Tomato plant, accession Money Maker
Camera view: horizontal (90 deg, fisheye); turntable rotation: 120 degrees
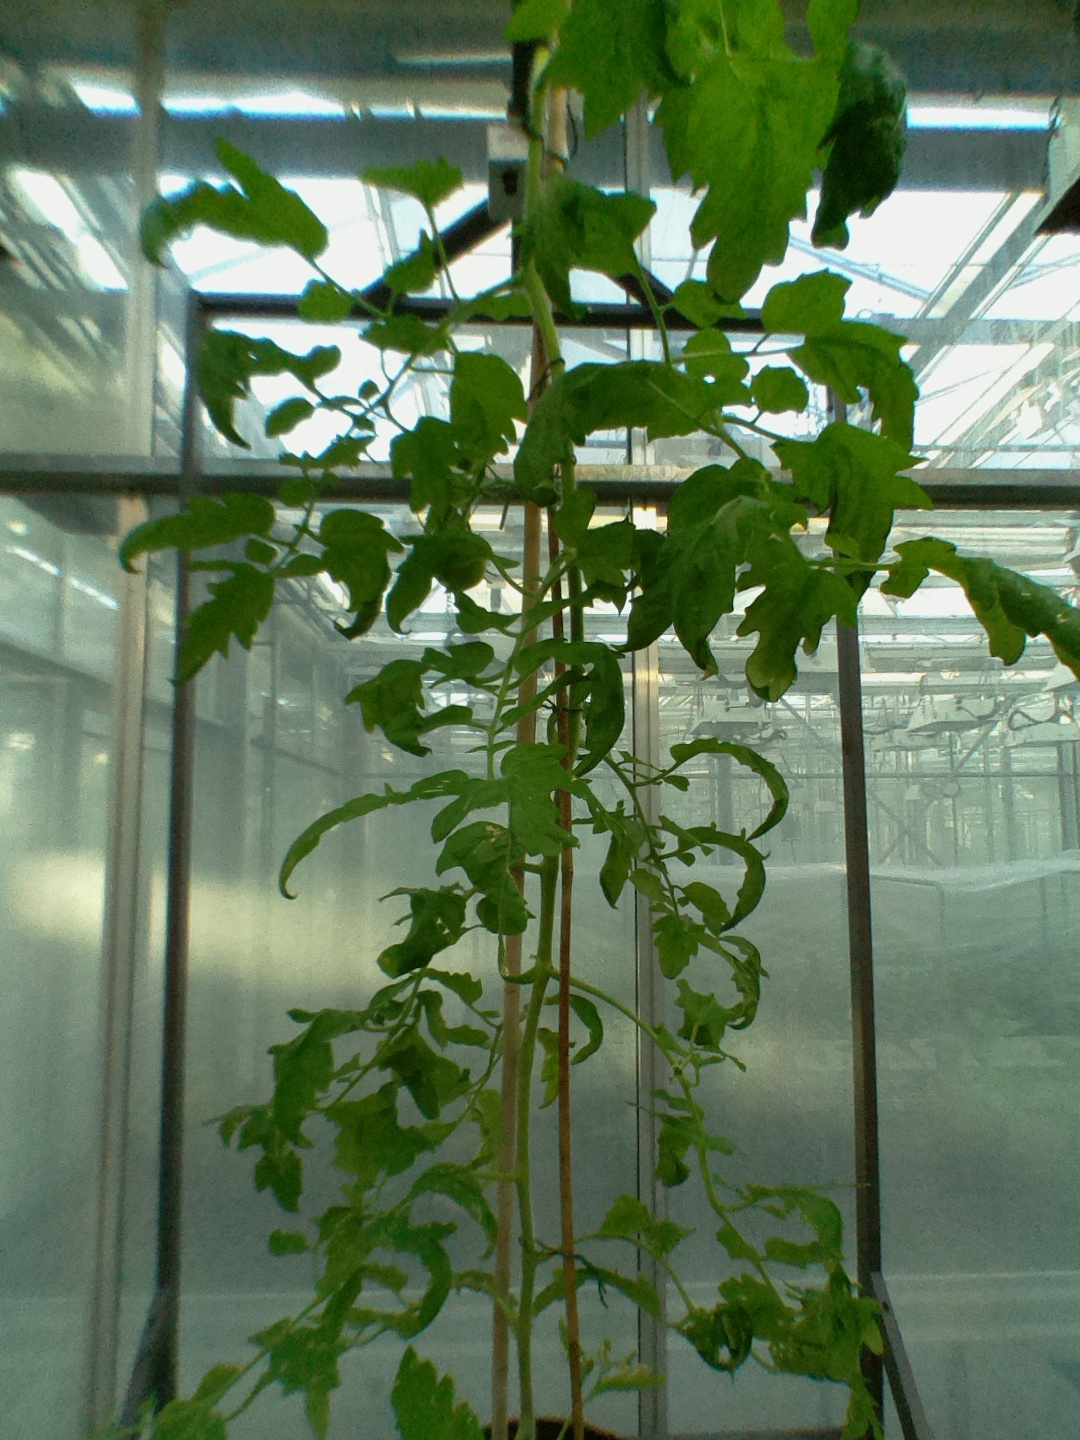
BBCH growth stage 72: 20%-30% of final fruit size